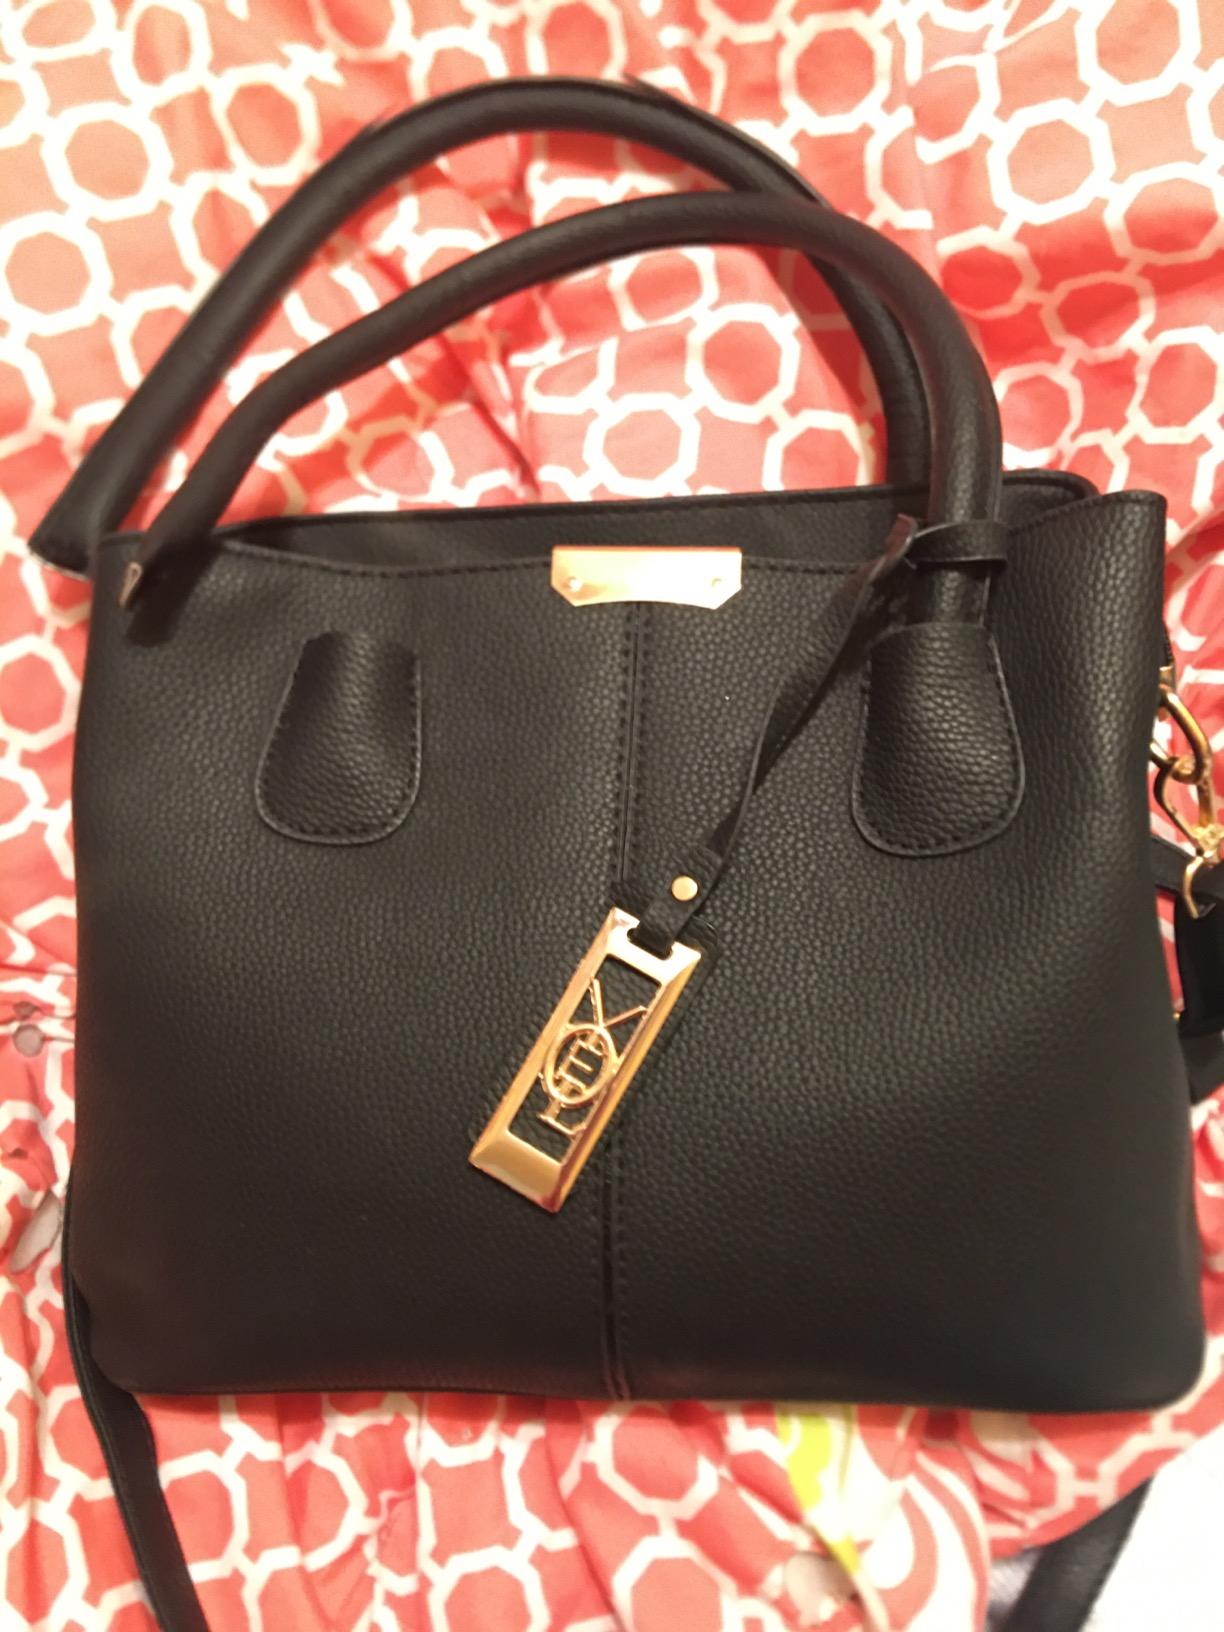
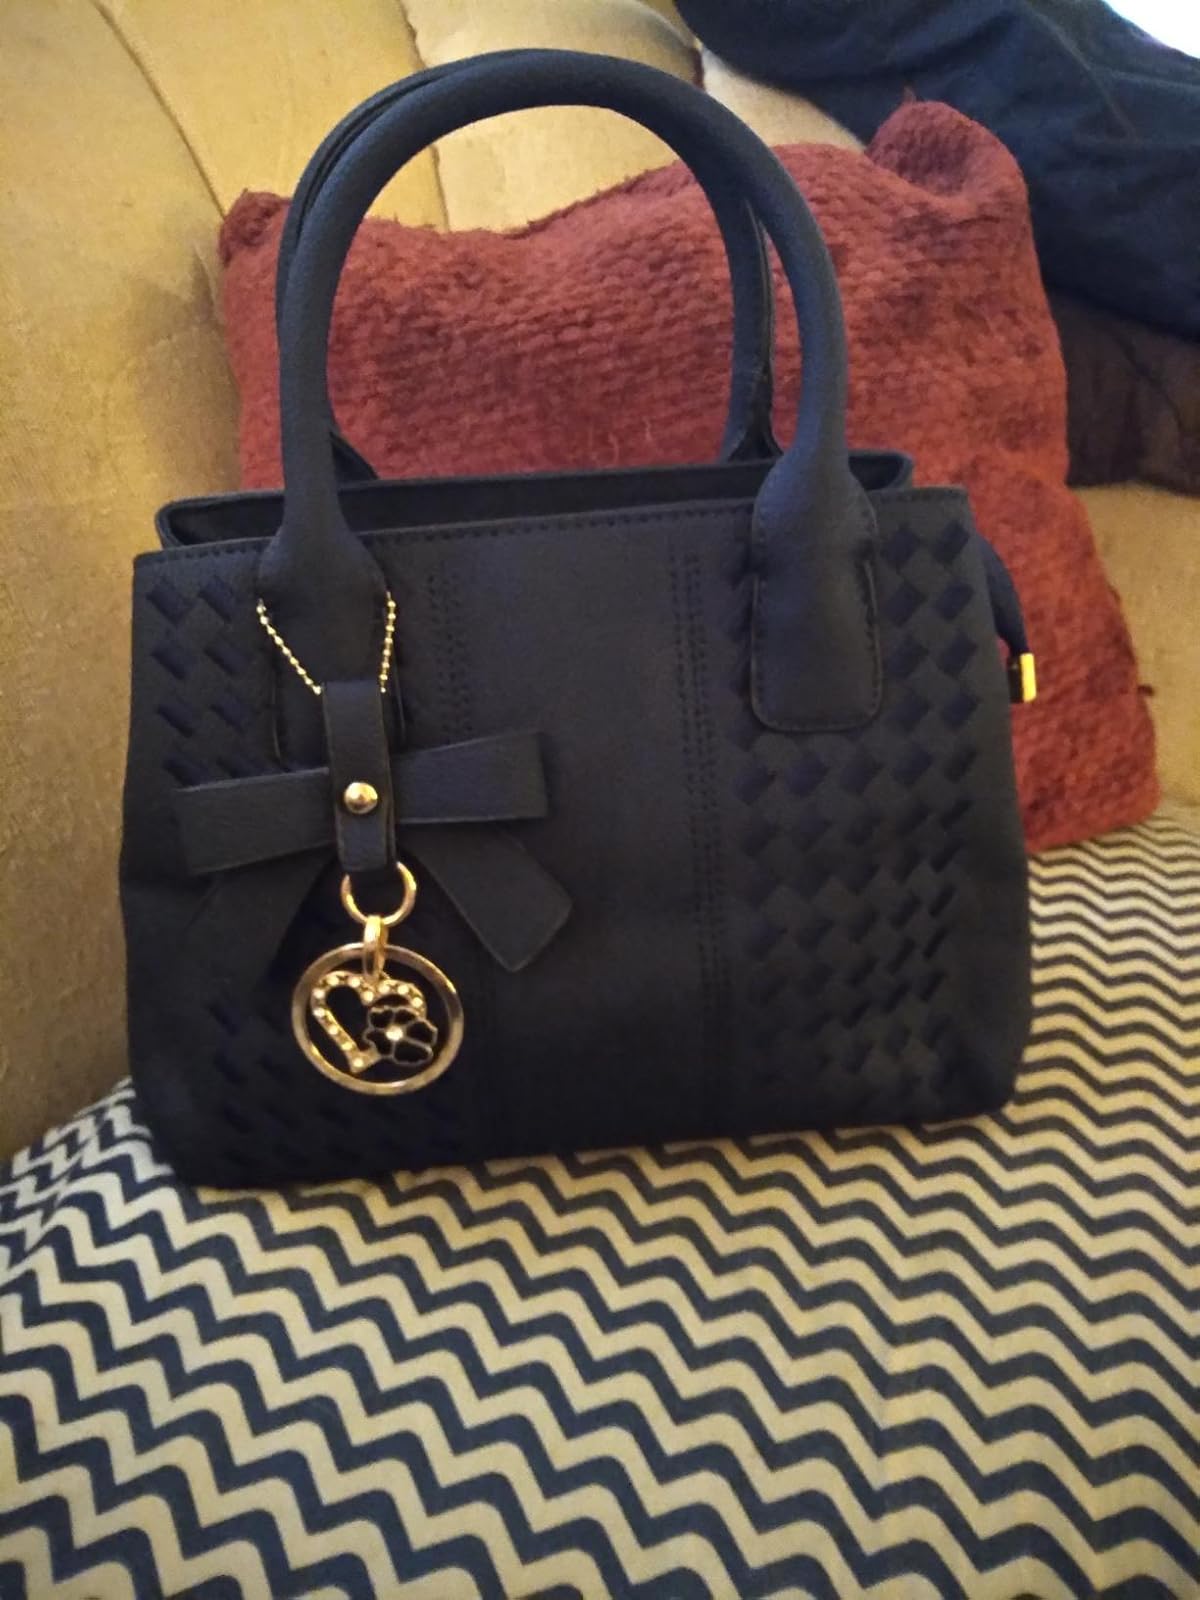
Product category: accessories_handbag
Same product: no